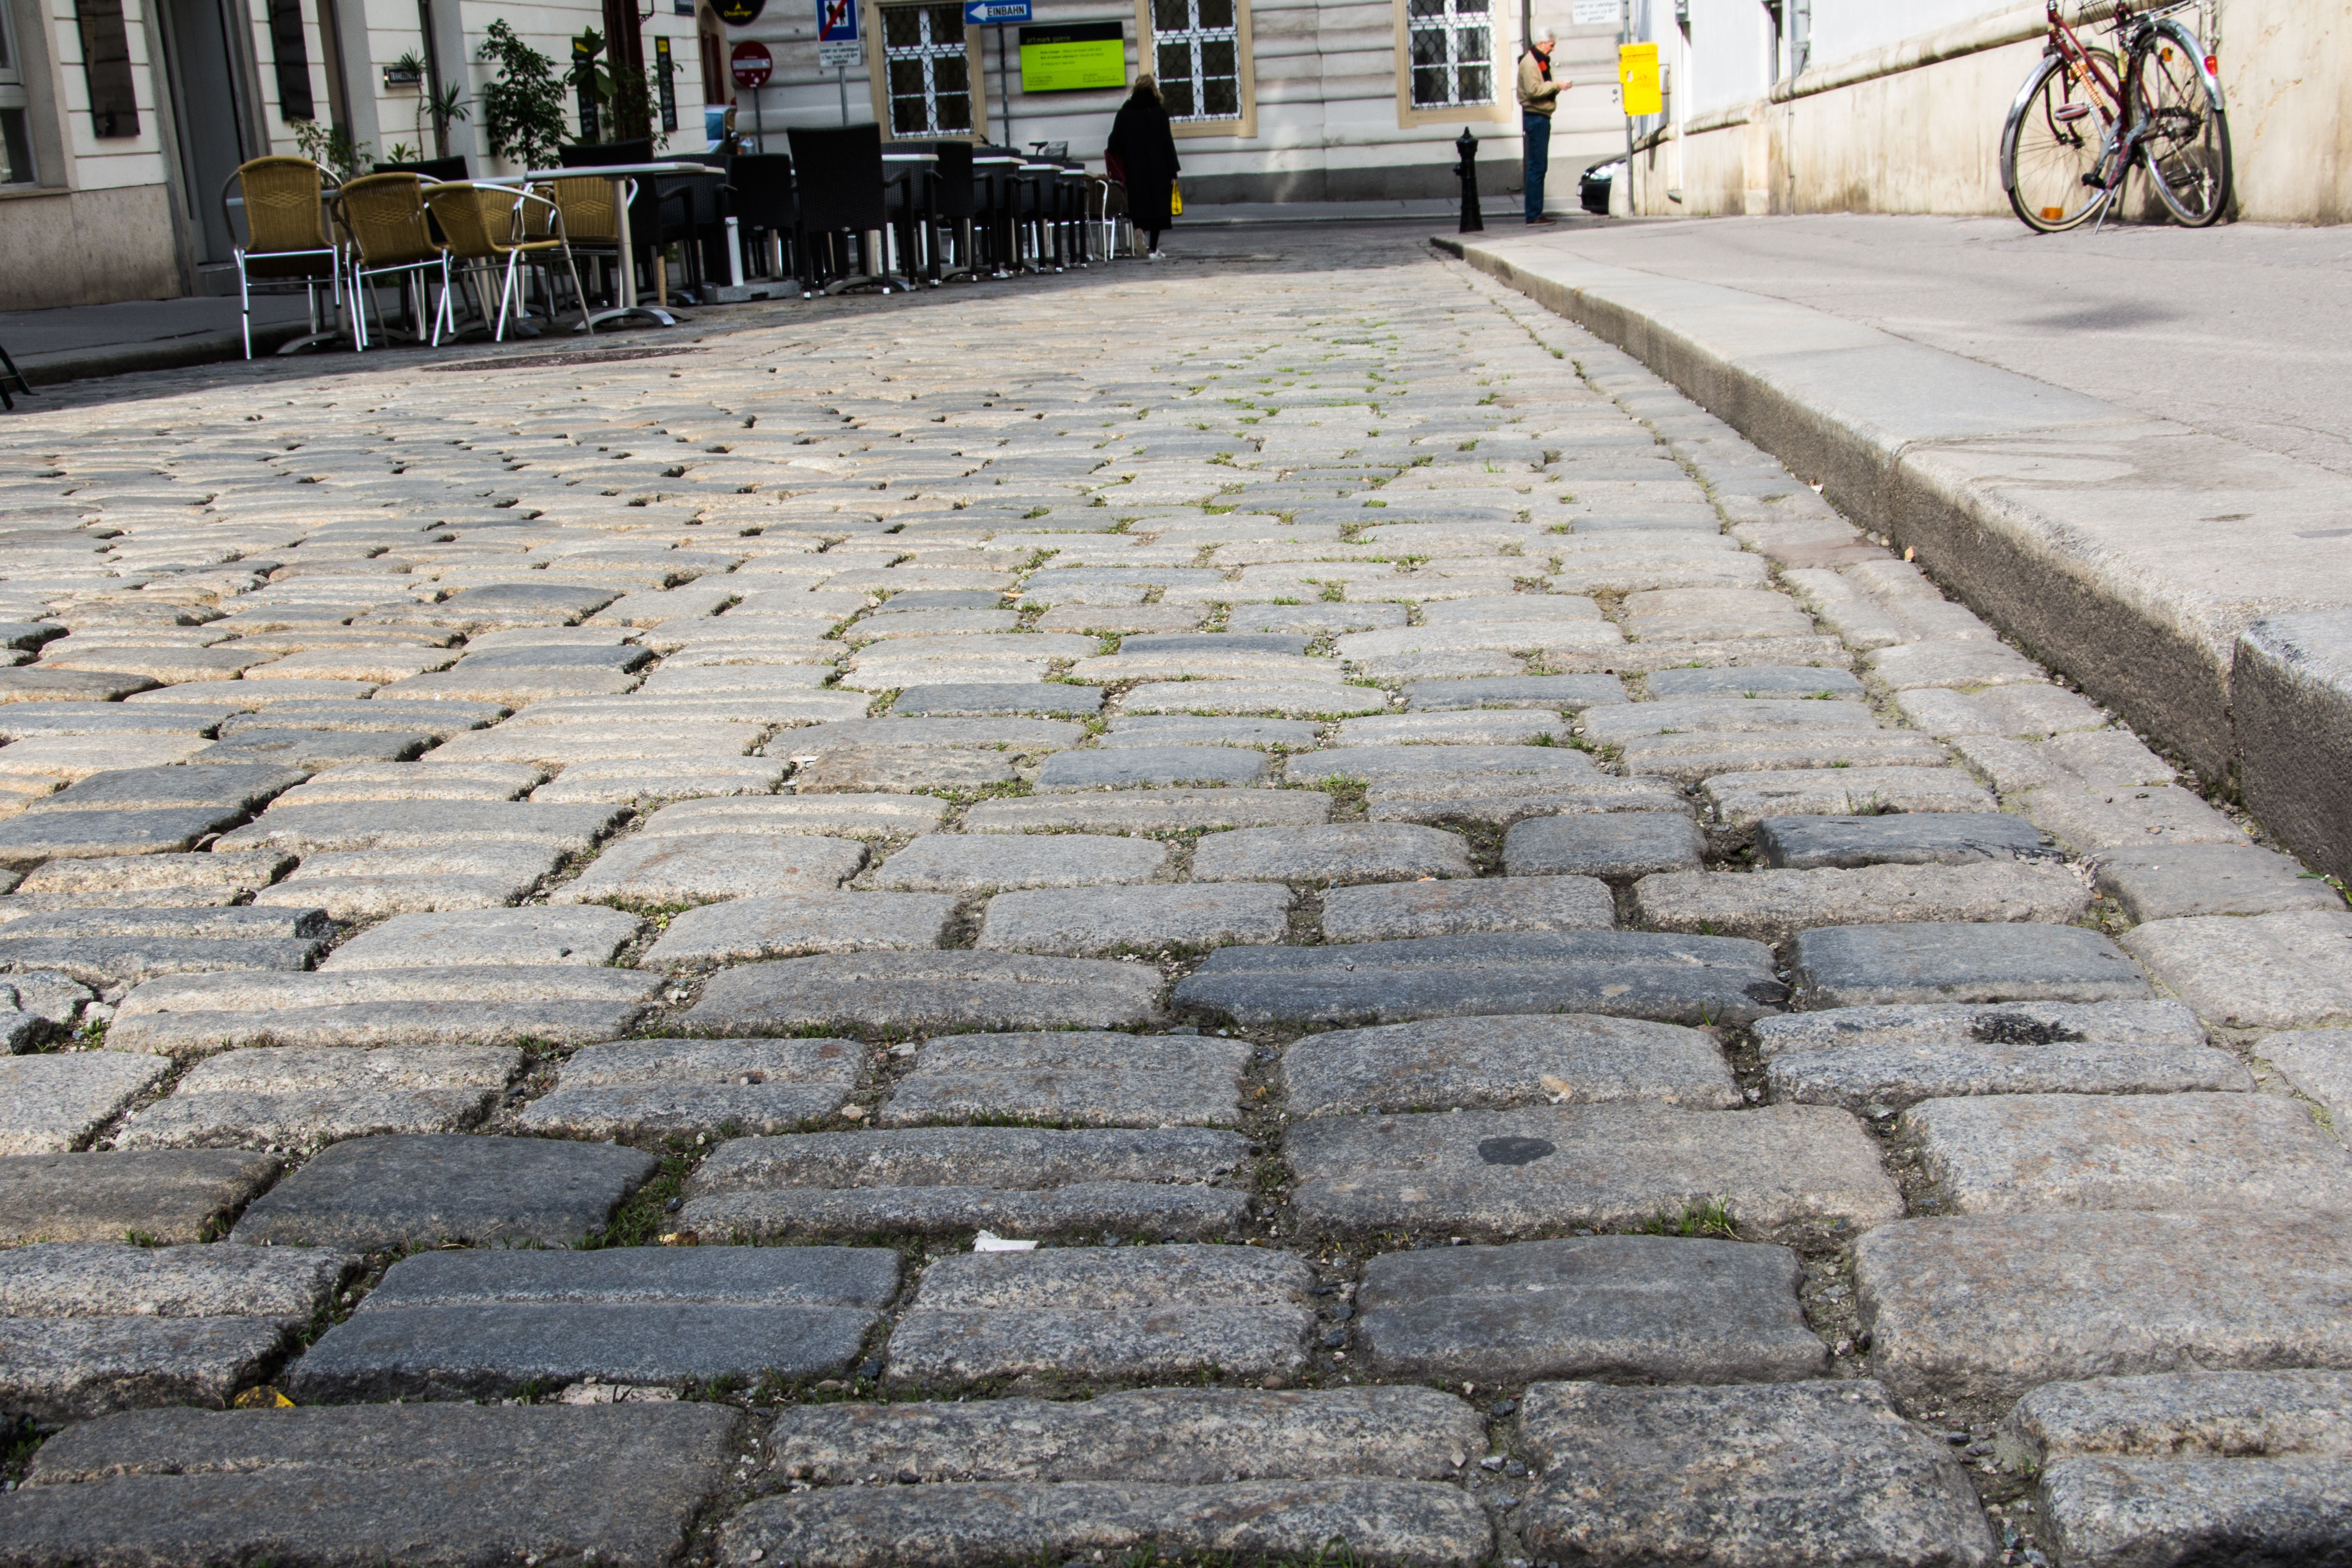
road, sidewalk, floor, old, cobblestone, city, wall, asphalt, walkway, stone wall, brick, lane, public space, old town, vienna, historically, cobblestones, driveway, paving stones, pedestrian zone, flooring, road surface, human settlement, outdoor structure